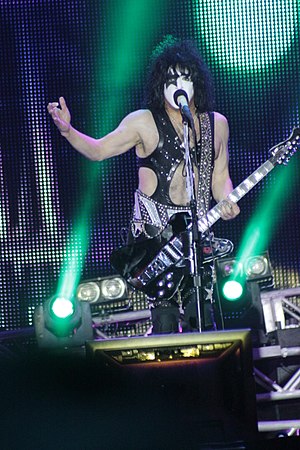
Paul Stanley
Paul Stanley er en amerikansk sanger, guitarist, og bassist i glam/metal-bandet, Kiss. Han er sangskriver og skriver sange om kærlighed, sex og tiden.